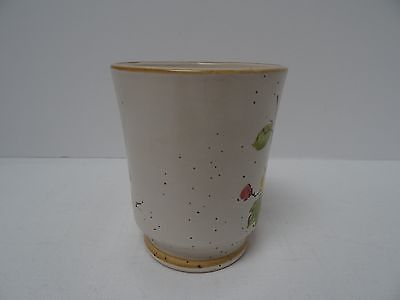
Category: mug